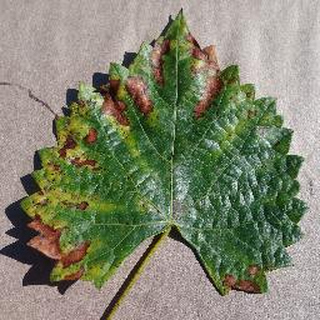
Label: grape_esca_black_measles